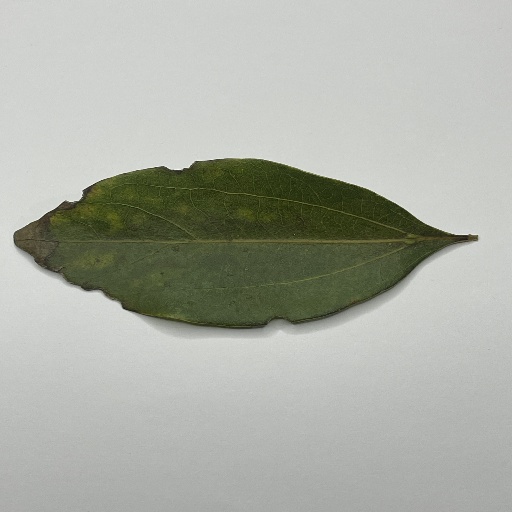
Species: Camphor
Leaf condition: Bacterial Spot